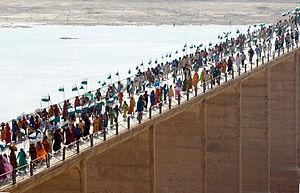
25 000 personnes en marche vers Delhi, pont sur la rivière Chambal, Janadesh 2007, Inde.
Janadesh est un mot hindi qui signifie « le verdict du peuple ». Il s’agit d’une campagne nationale non-violente lancée par le mouvement Ekta Parishad afin de revendiquer le droit à la terre pour tous, en Inde. Cette campagne commence en 2005 et culmine sous la forme d’une marche de 350 km en octobre 2007, qui réunit 25 000 marcheurs.